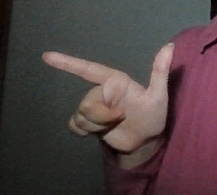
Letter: yaa